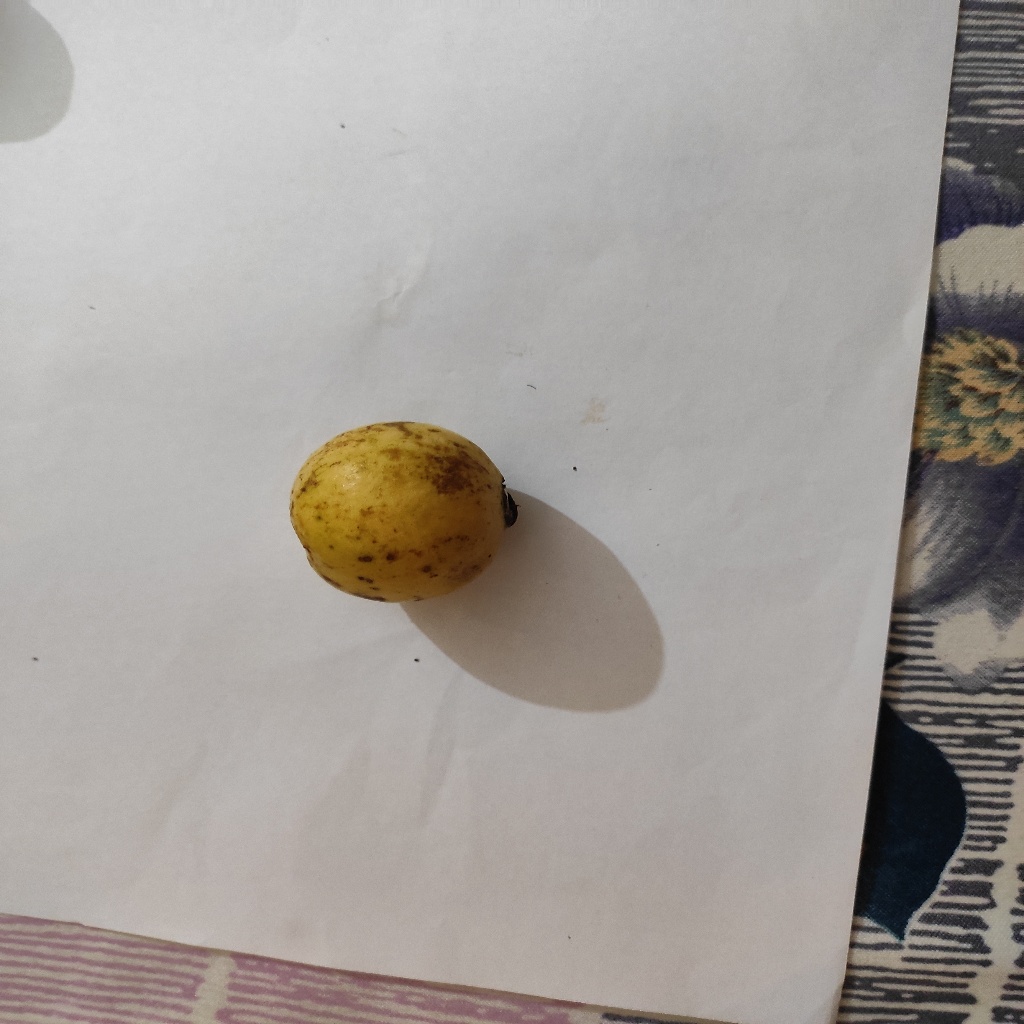
Crop: guava
Quality class: Class_B